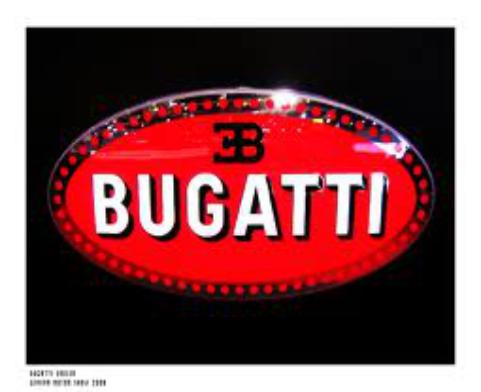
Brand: BUGATTI
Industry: Transportation